Peter Leycester

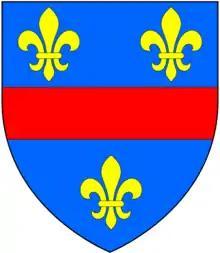
Arms of Leycester of Tabley Old Hall, Cheshire: "Azure, a fess gules between three fleurs-de-lys or". The arms of Leycester are a known contravention of the heraldic "Rule of tincture"

Sir Peter Leycester, 1st Baronet (also known as Sir Peter Leicester) (3 March 1614 – 11 October 1678) was an English antiquarian and historian. He was involved in the English Civil War on the royalist side and was subsequently made a baronet. He later compiled one of the earliest histories of the county of Cheshire and as a result of this became involved in a controversy with the Mainwaring family. He developed a library in his home at Tabley Old Hall and made improvements to the house and estate, including building a private chapel in the grounds of the house. He was an active and conscientious justice of the peace and used his position on the Bench to expound his staunchly conservative and Royalist political views.